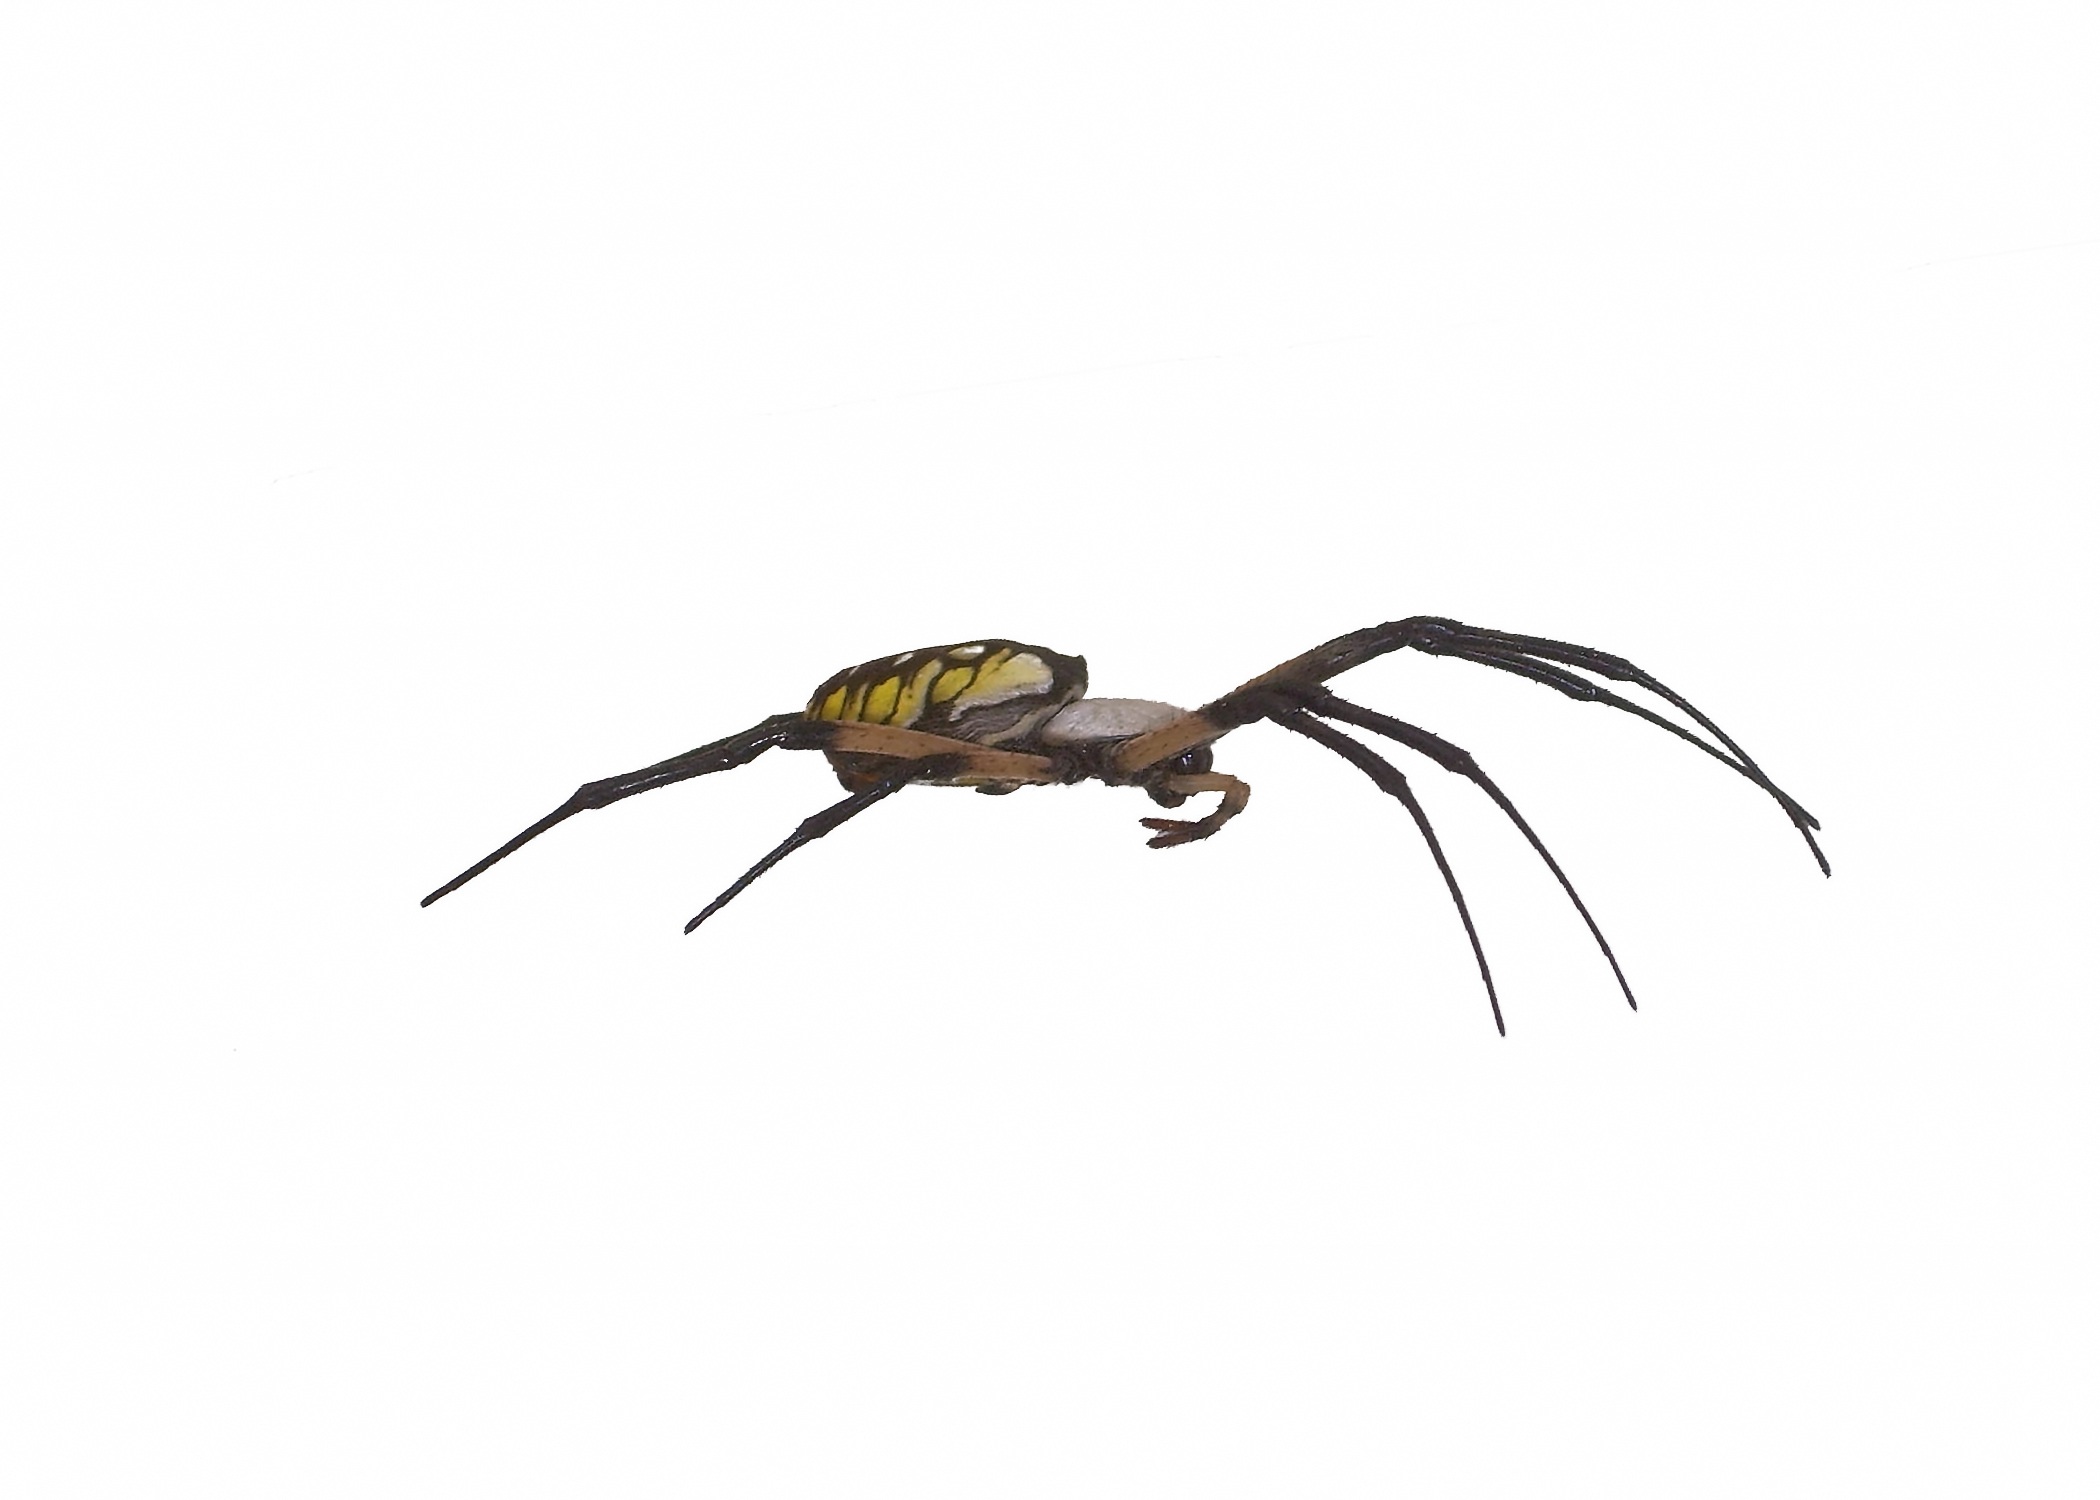
insect, fauna, invertebrate, spider, arachnid, argiope, pest, arthropod, harmless, garden writer, silver face